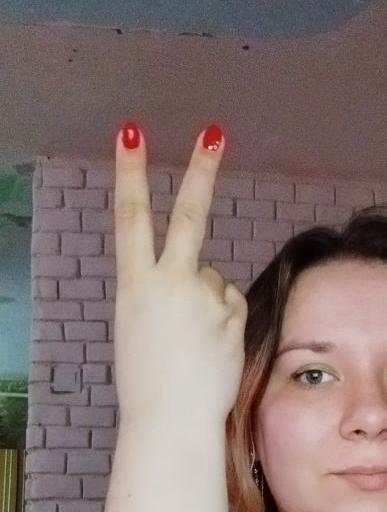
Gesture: peace_inverted